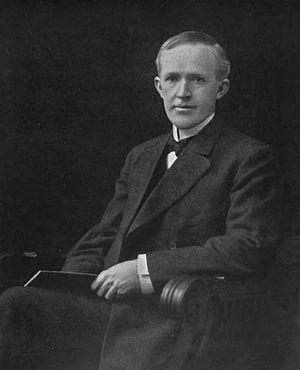
Samuel McChord Crothers est un unitarien américain de la Première paroisse de Cambridge. C'est un essayiste populaire.